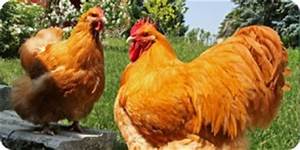
Label: gallina